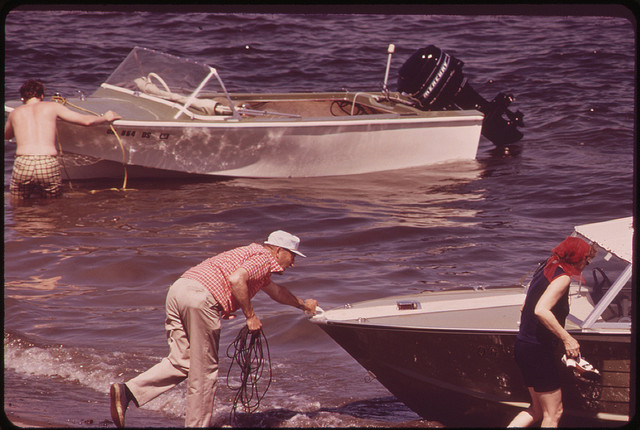
Framed photograph of a couple launching their small motor boat

The old man is pushing his boat out to the lake.

A man and a woman hanging onto the side of a boat.